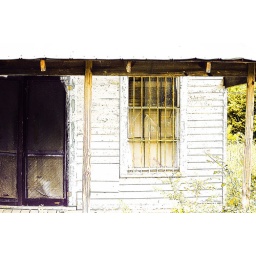
An old building, can always find an old building in Georgia, standing off the highway, old, tired, but lovely anyway!